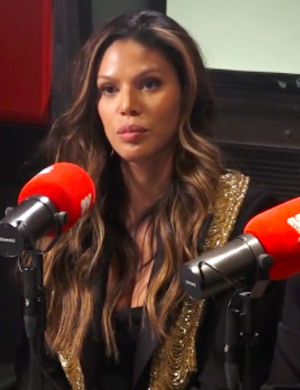
Merle Dandridge, née le 31 mai 1975, est une actrice américaine née dans la ville d'Okinawa sur l'île homonyme au Japon. Son père était un militaire en service originaire de Memphis et sa mère une habitante d'Okinawa.